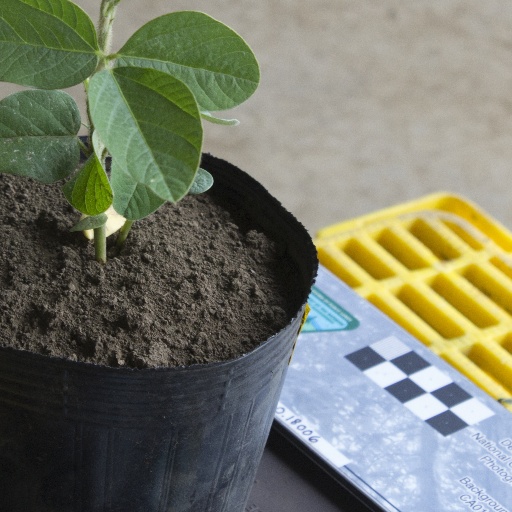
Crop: soybean